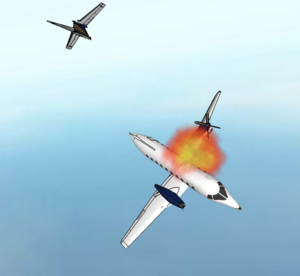
Le vol Continental Express 2574 était un vol entre Laredo et Houston au Texas, États-Unis. L'avion s'apprête à atterrir, l'avion chute subitement et s'écrase dans les champs. Les 14 personnes à bord meurent sur le coup. Le choc est si violent que dans les décombres, les restes de l'avion sont à peine identifiables.